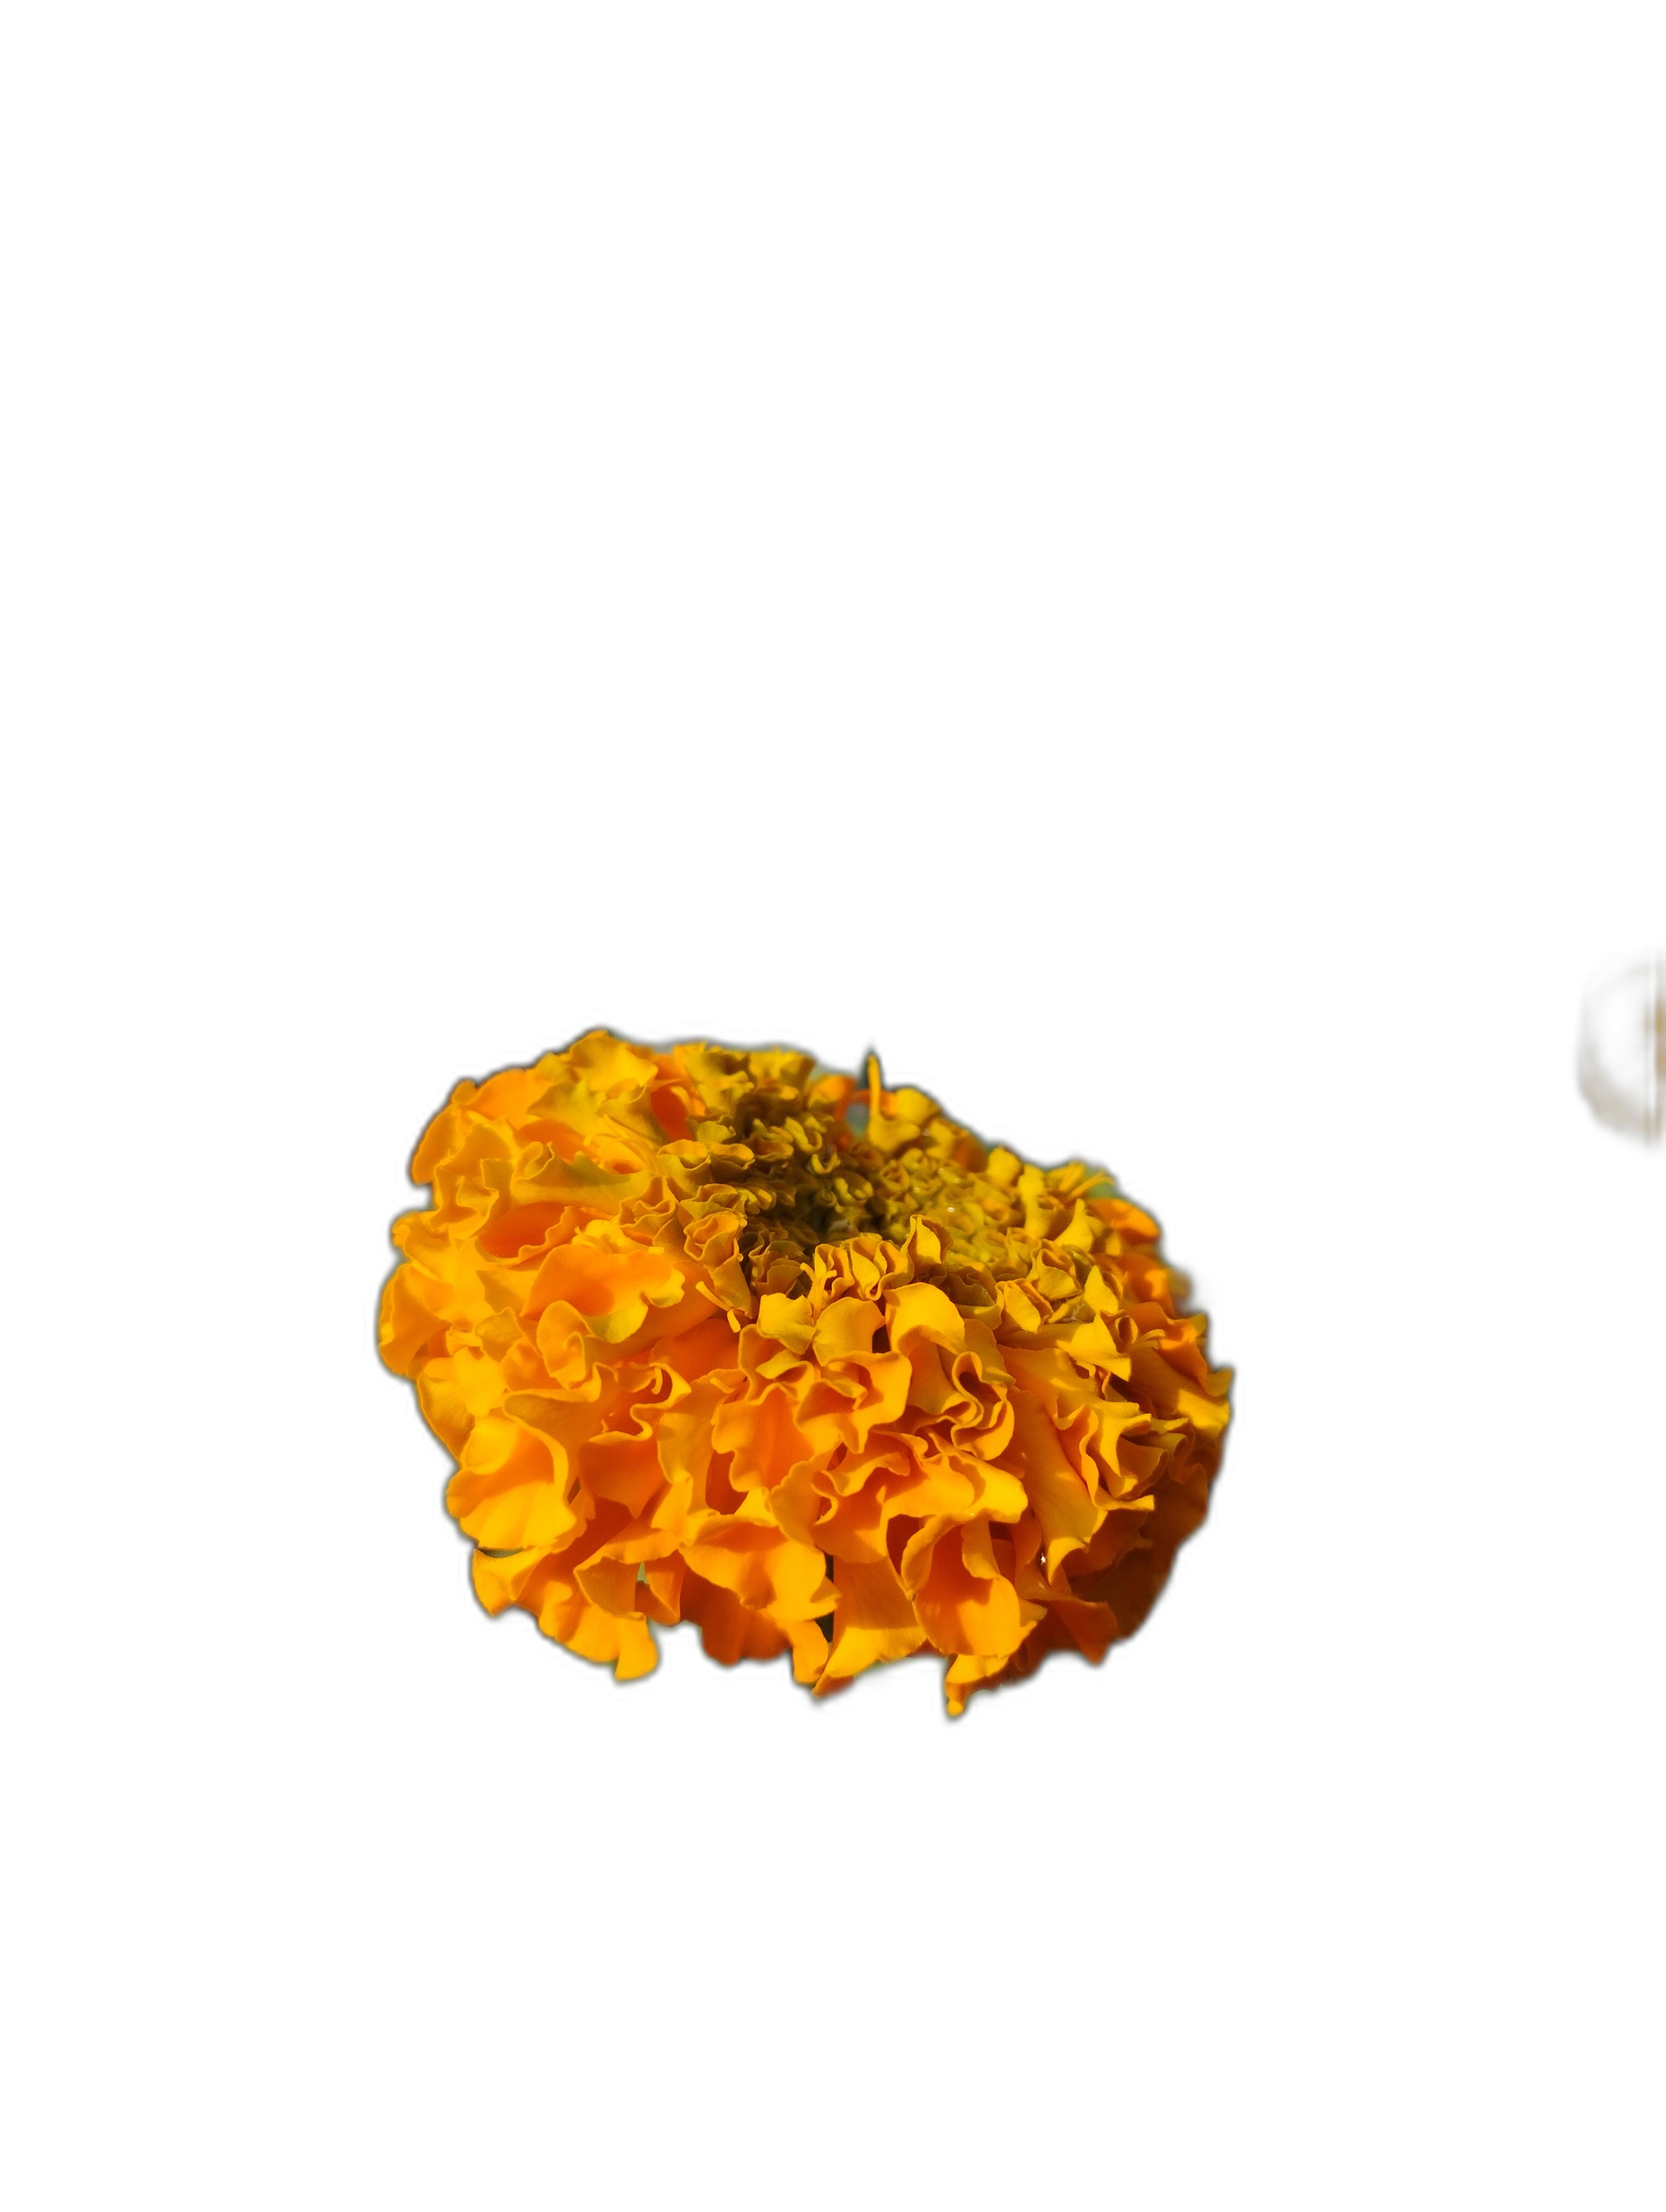
Label: Marigold